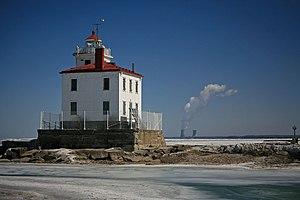
Fairport Harbor est une ville du comté de Lake, dans l’État de l’Ohio. Lors du recensement de 2010, sa population s’élevait à 3 109 habitants. Sa superficie totale est de 2,87 km². La ville abrite deux phares maritimes, ainsi qu'un musée de l'immigration finlandaise.
Le phare de Fairport Harbor, est un phare situé à l'extrémité du brise-lames ouest de Fairport Harbor sur le lac Érié, à l'embouchure de Grand River dans le comté de Lake, Ohio.